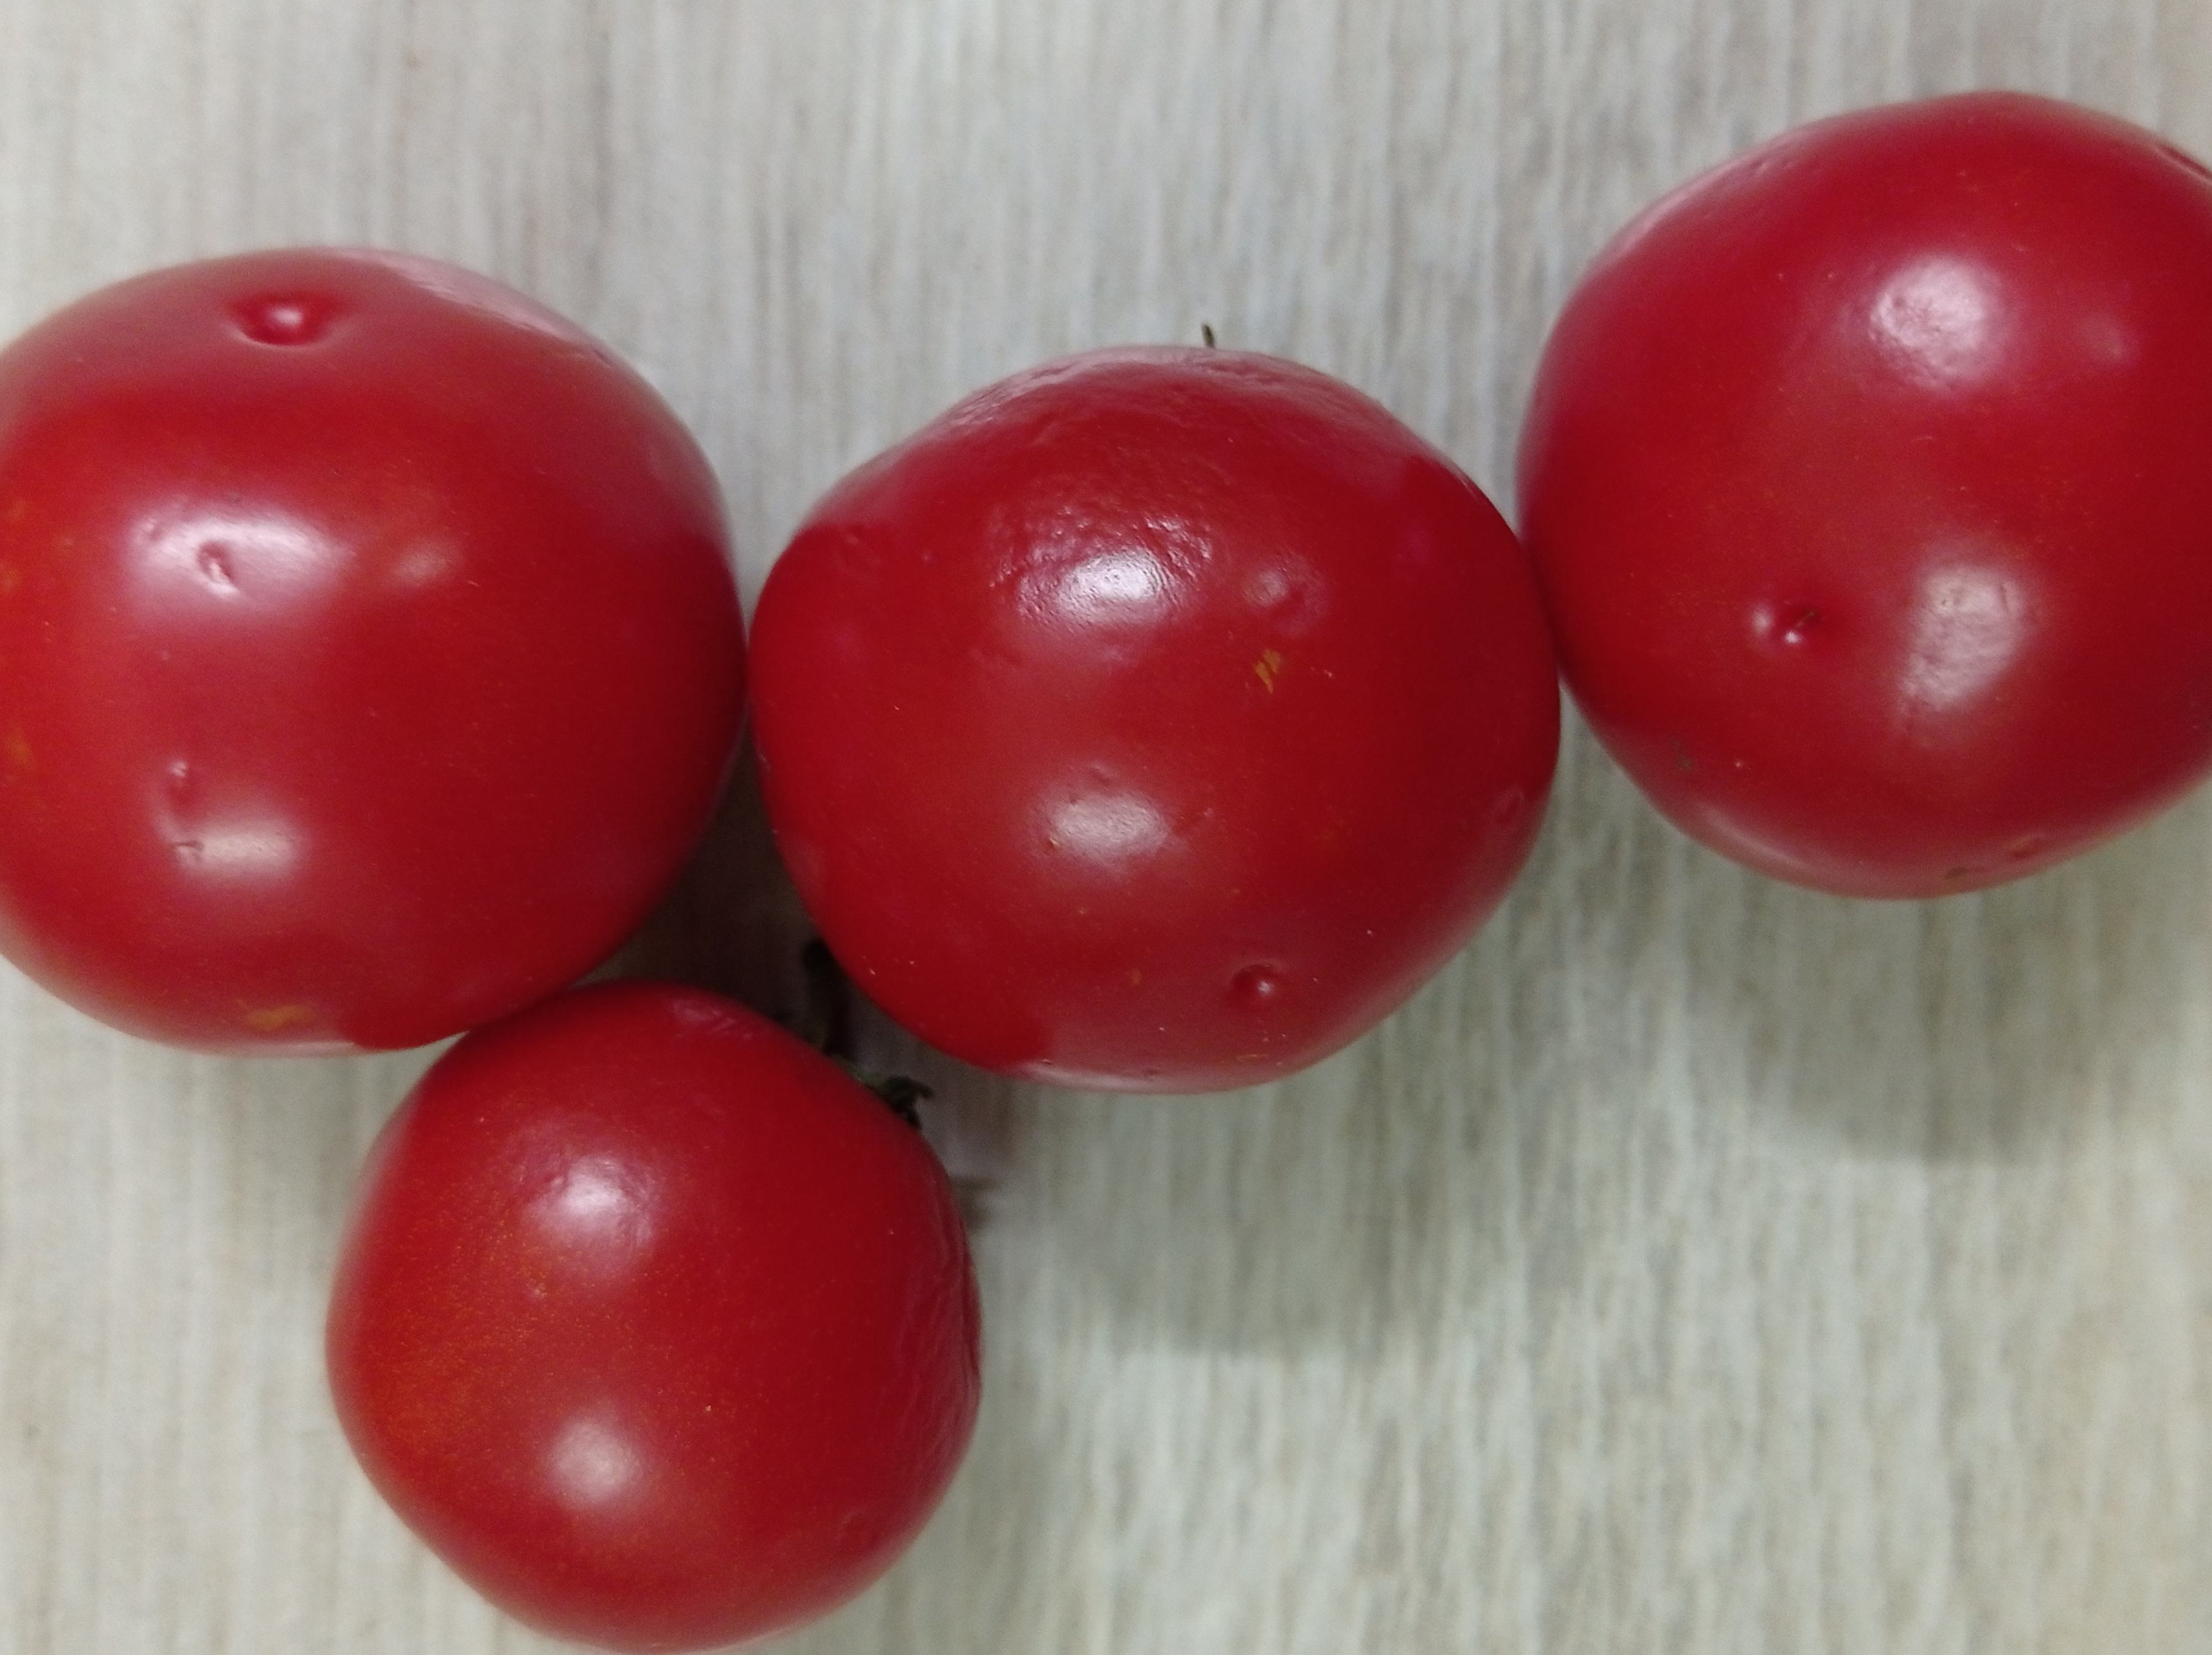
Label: Fresh